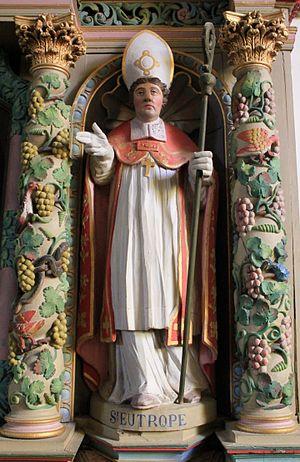
Église Sainte-Croix (La Croix-Helléan) : retable sud, Saint-Eutrope